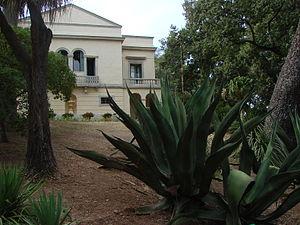
Le Plantier de Costebelle
L’Étape est un des romans majeurs de Paul Bourget, rédigé d'octobre 1901 à mai 1902 et qui inaugure dans l’œuvre de l'auteur du Disciple un genre nouveau : le roman à thèse, que Paul Bourget préfère nommer « le roman d’idées ».
Paul Bourget, né le 2 septembre 1852 à Amiens et mort le 25 décembre 1935 à Paris, est un écrivain et essayiste français, membre de l'Académie française.
Marius Daille est un général de corps d'armée français, né le 10 octobre 1878 aux Mollettes et mort le 6 janvier 1978 à Hyères.